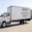
Label: truck